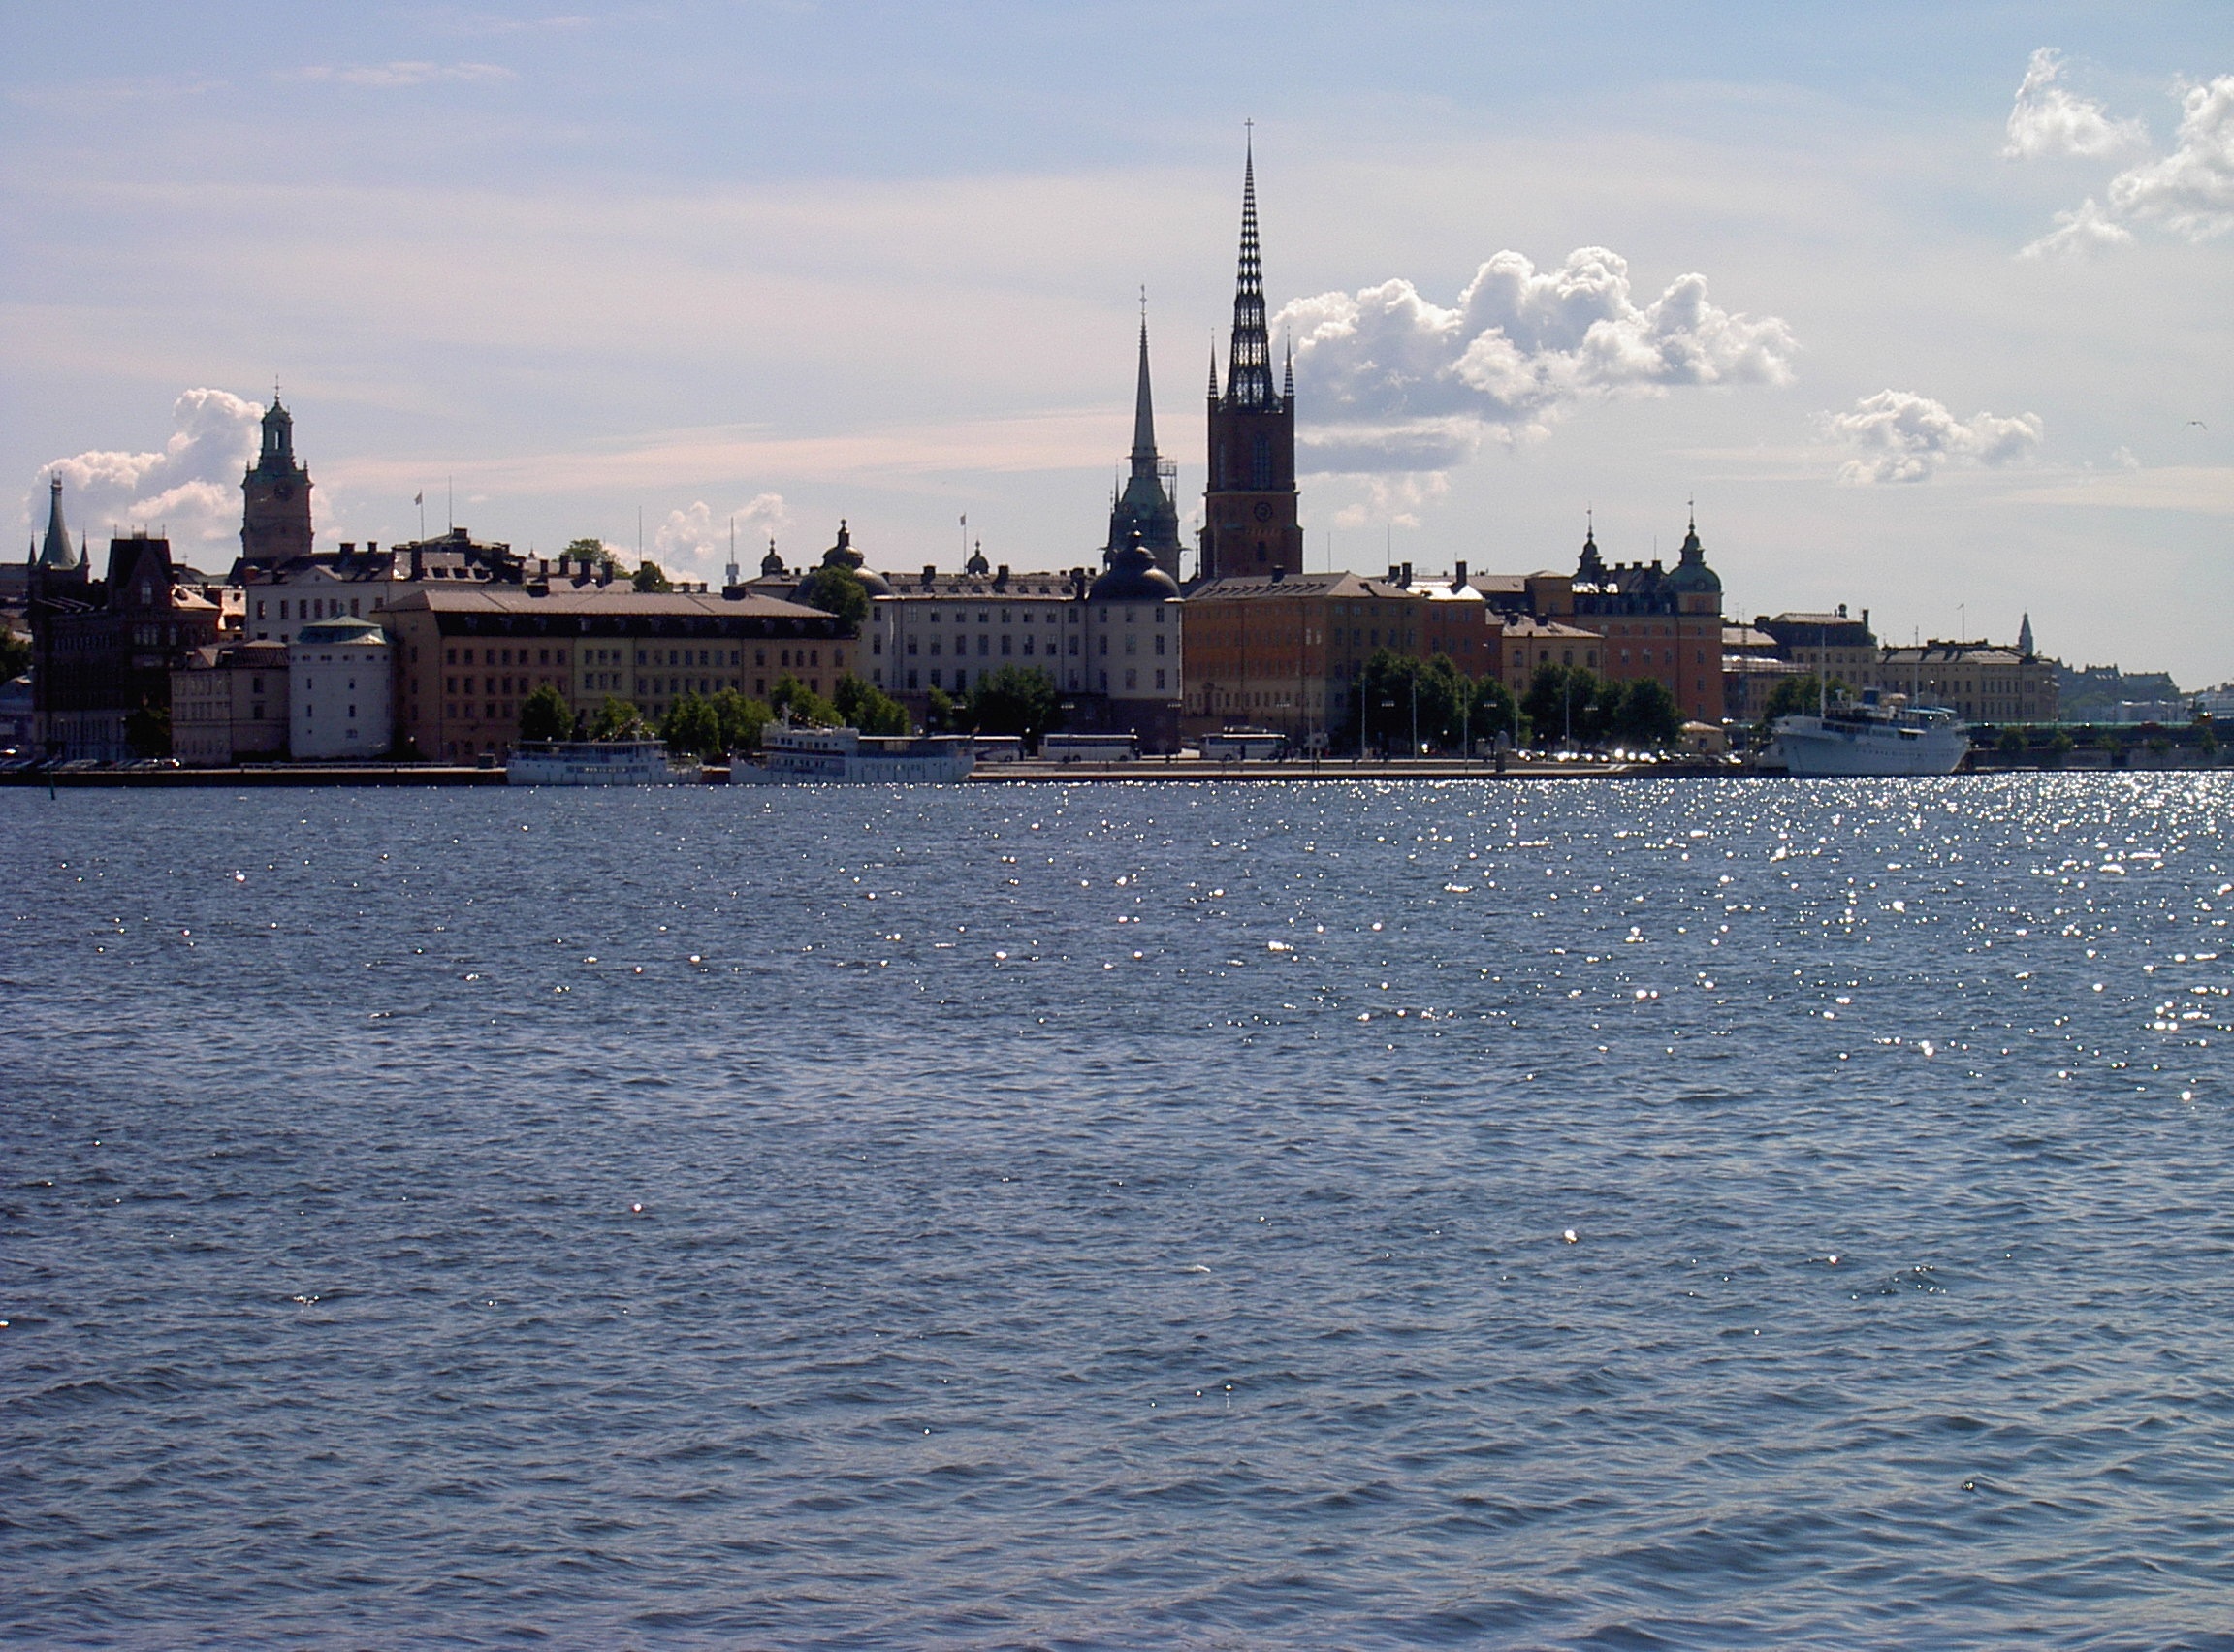
sea, coast, water, skyline, city, river, cityscape, travel, vehicle, tower, bay, harbor, port, attraction, trip, waterway, places of interest, ferry, tourists, ships, stockholm, historically, scandinavia, cities